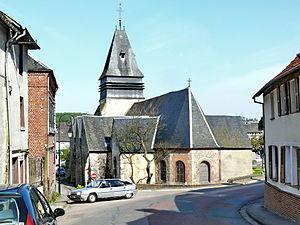
Songeons est une commune française située dans le département de l'Oise en région Hauts-de-France.